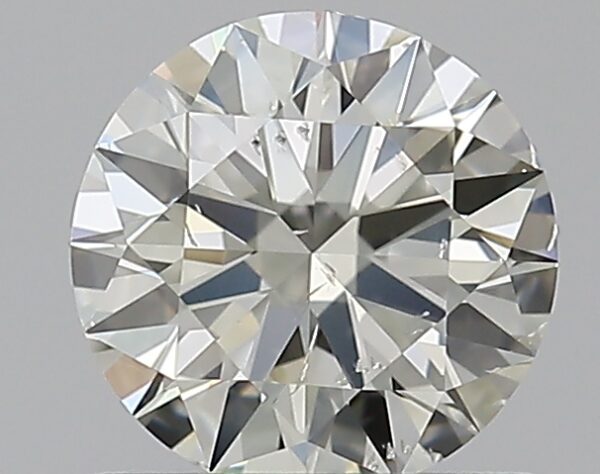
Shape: round
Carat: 0.75
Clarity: SI2
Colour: K
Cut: EX
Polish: EX
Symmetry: EX
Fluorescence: N
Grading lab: GIA
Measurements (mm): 5.81 x 5.85 x 3.56